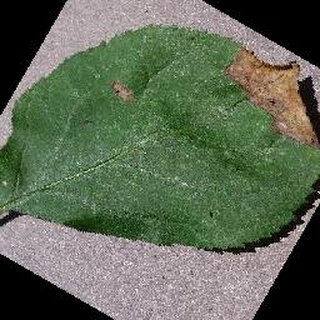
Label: apple_black_rot